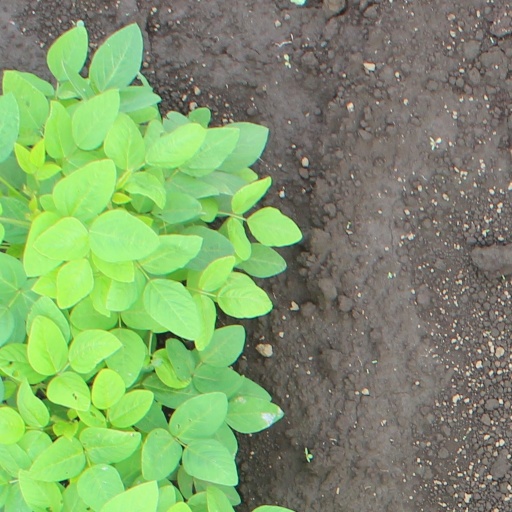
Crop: soybean